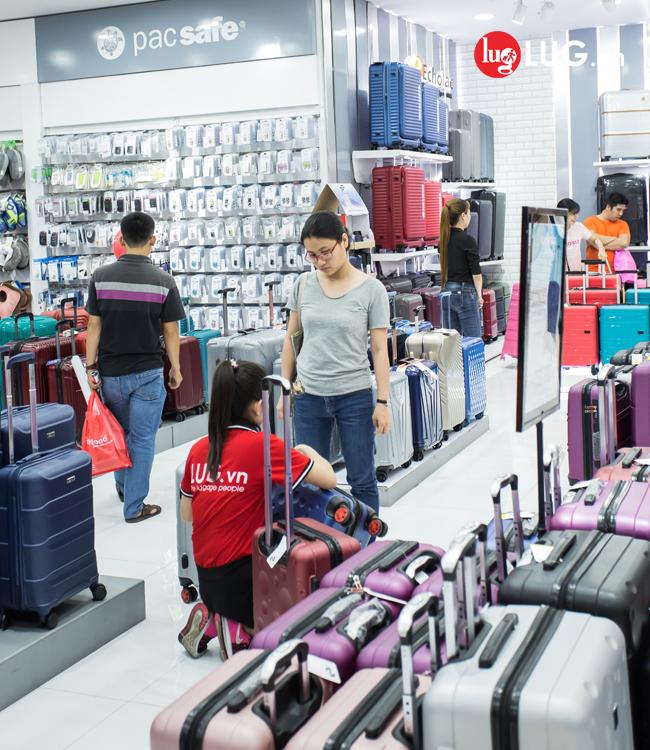
có nhiều cái va li được trưng bày bên trong cửa hàng